Sara Haden

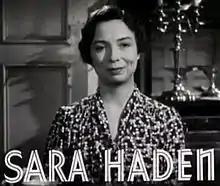
In "A Family Affair"

Haden first appeared on the stage in the early 1920s. As early as October 1920, she was appearing with Walter Hampden's acting troupe. Her Broadway debut came in "Trigger" (1927).